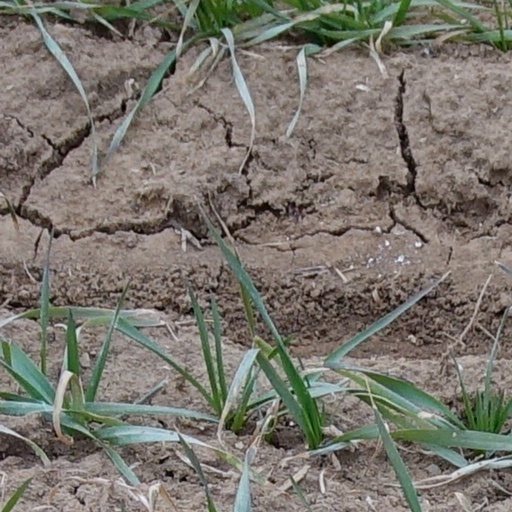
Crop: wheat